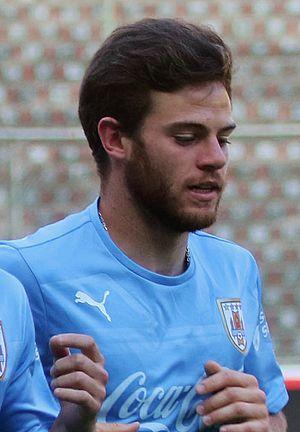
Nahitan Nández est un footballeur uruguayen né le 28 décembre 1995 à Punta del Este. Il évolue au poste de milieu de terrain à Cagliari Calcio.